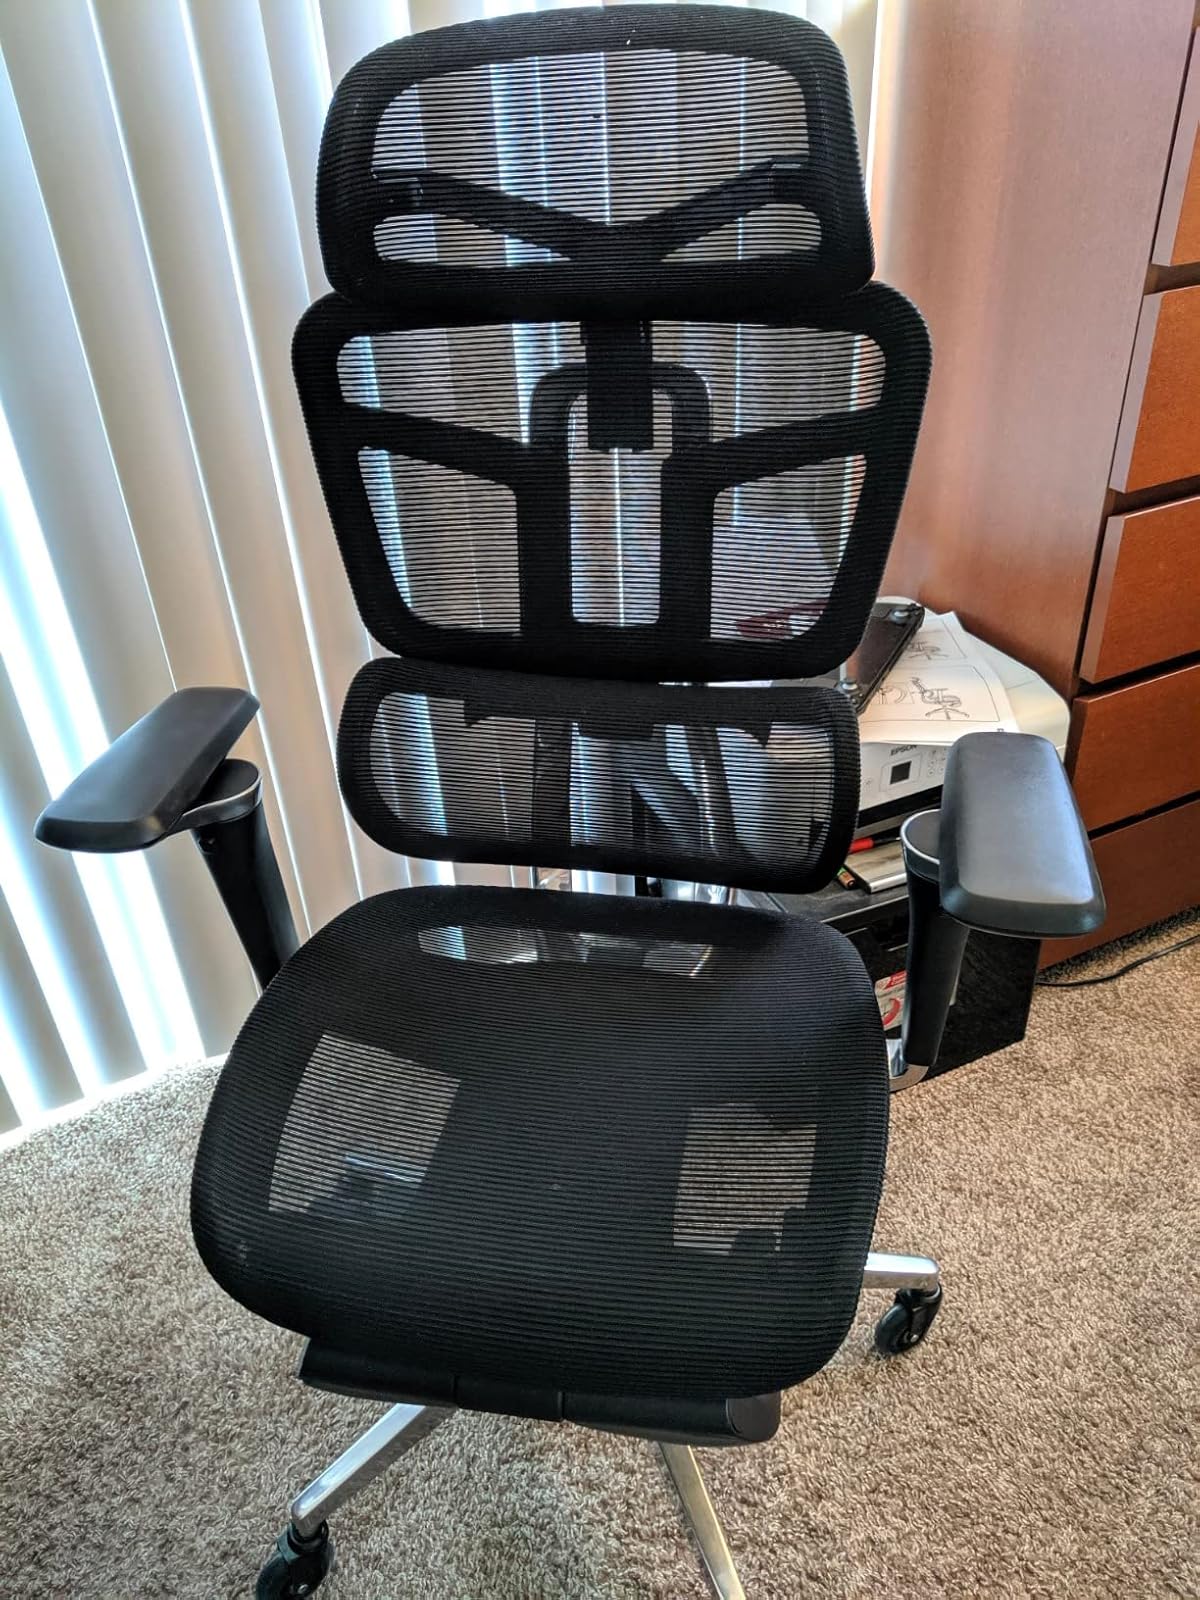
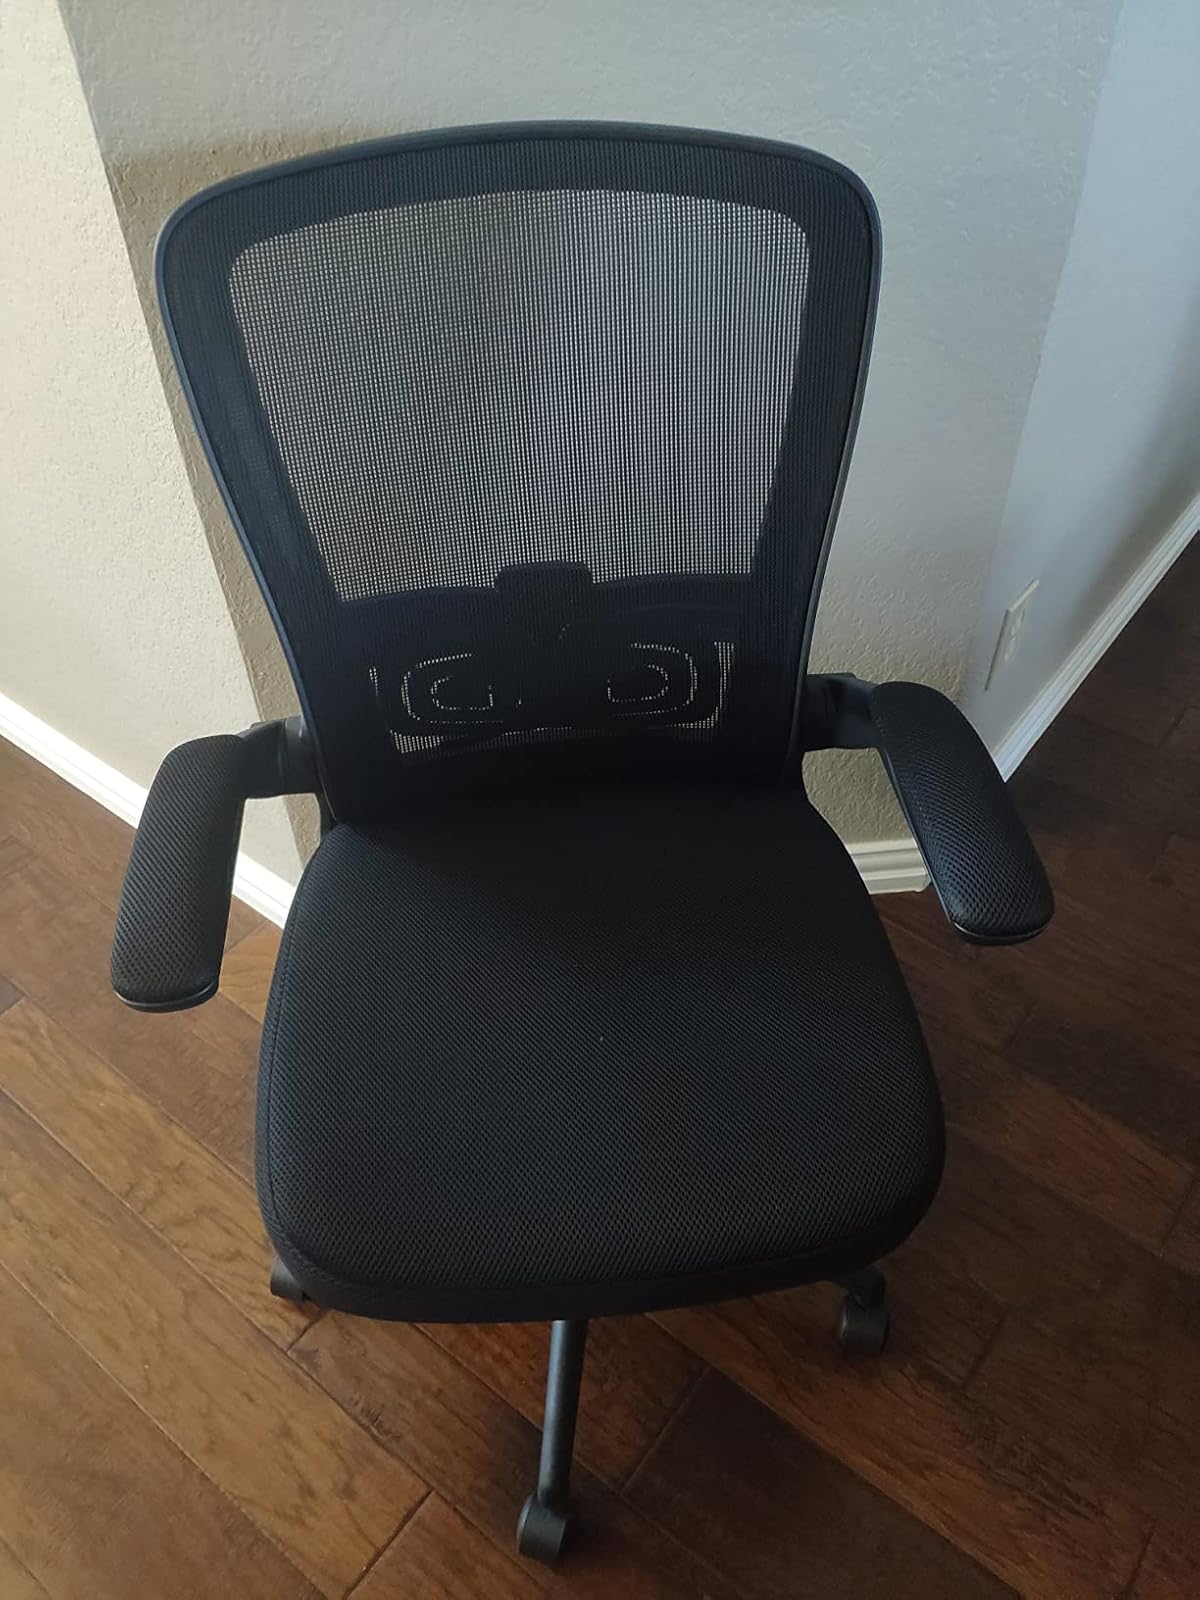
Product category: items_chair
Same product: no